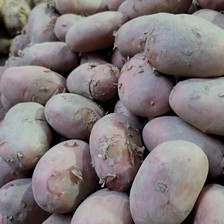
Label: others